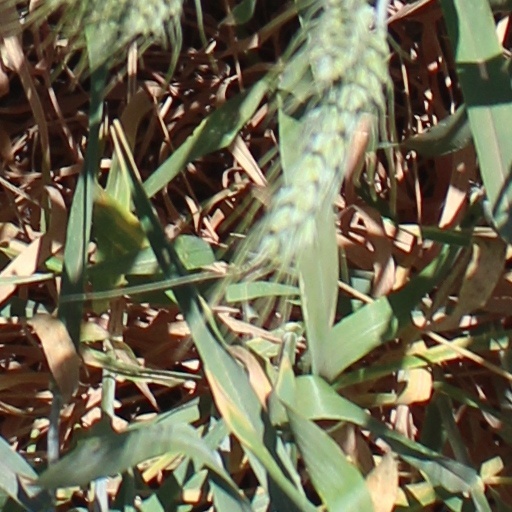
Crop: wheat